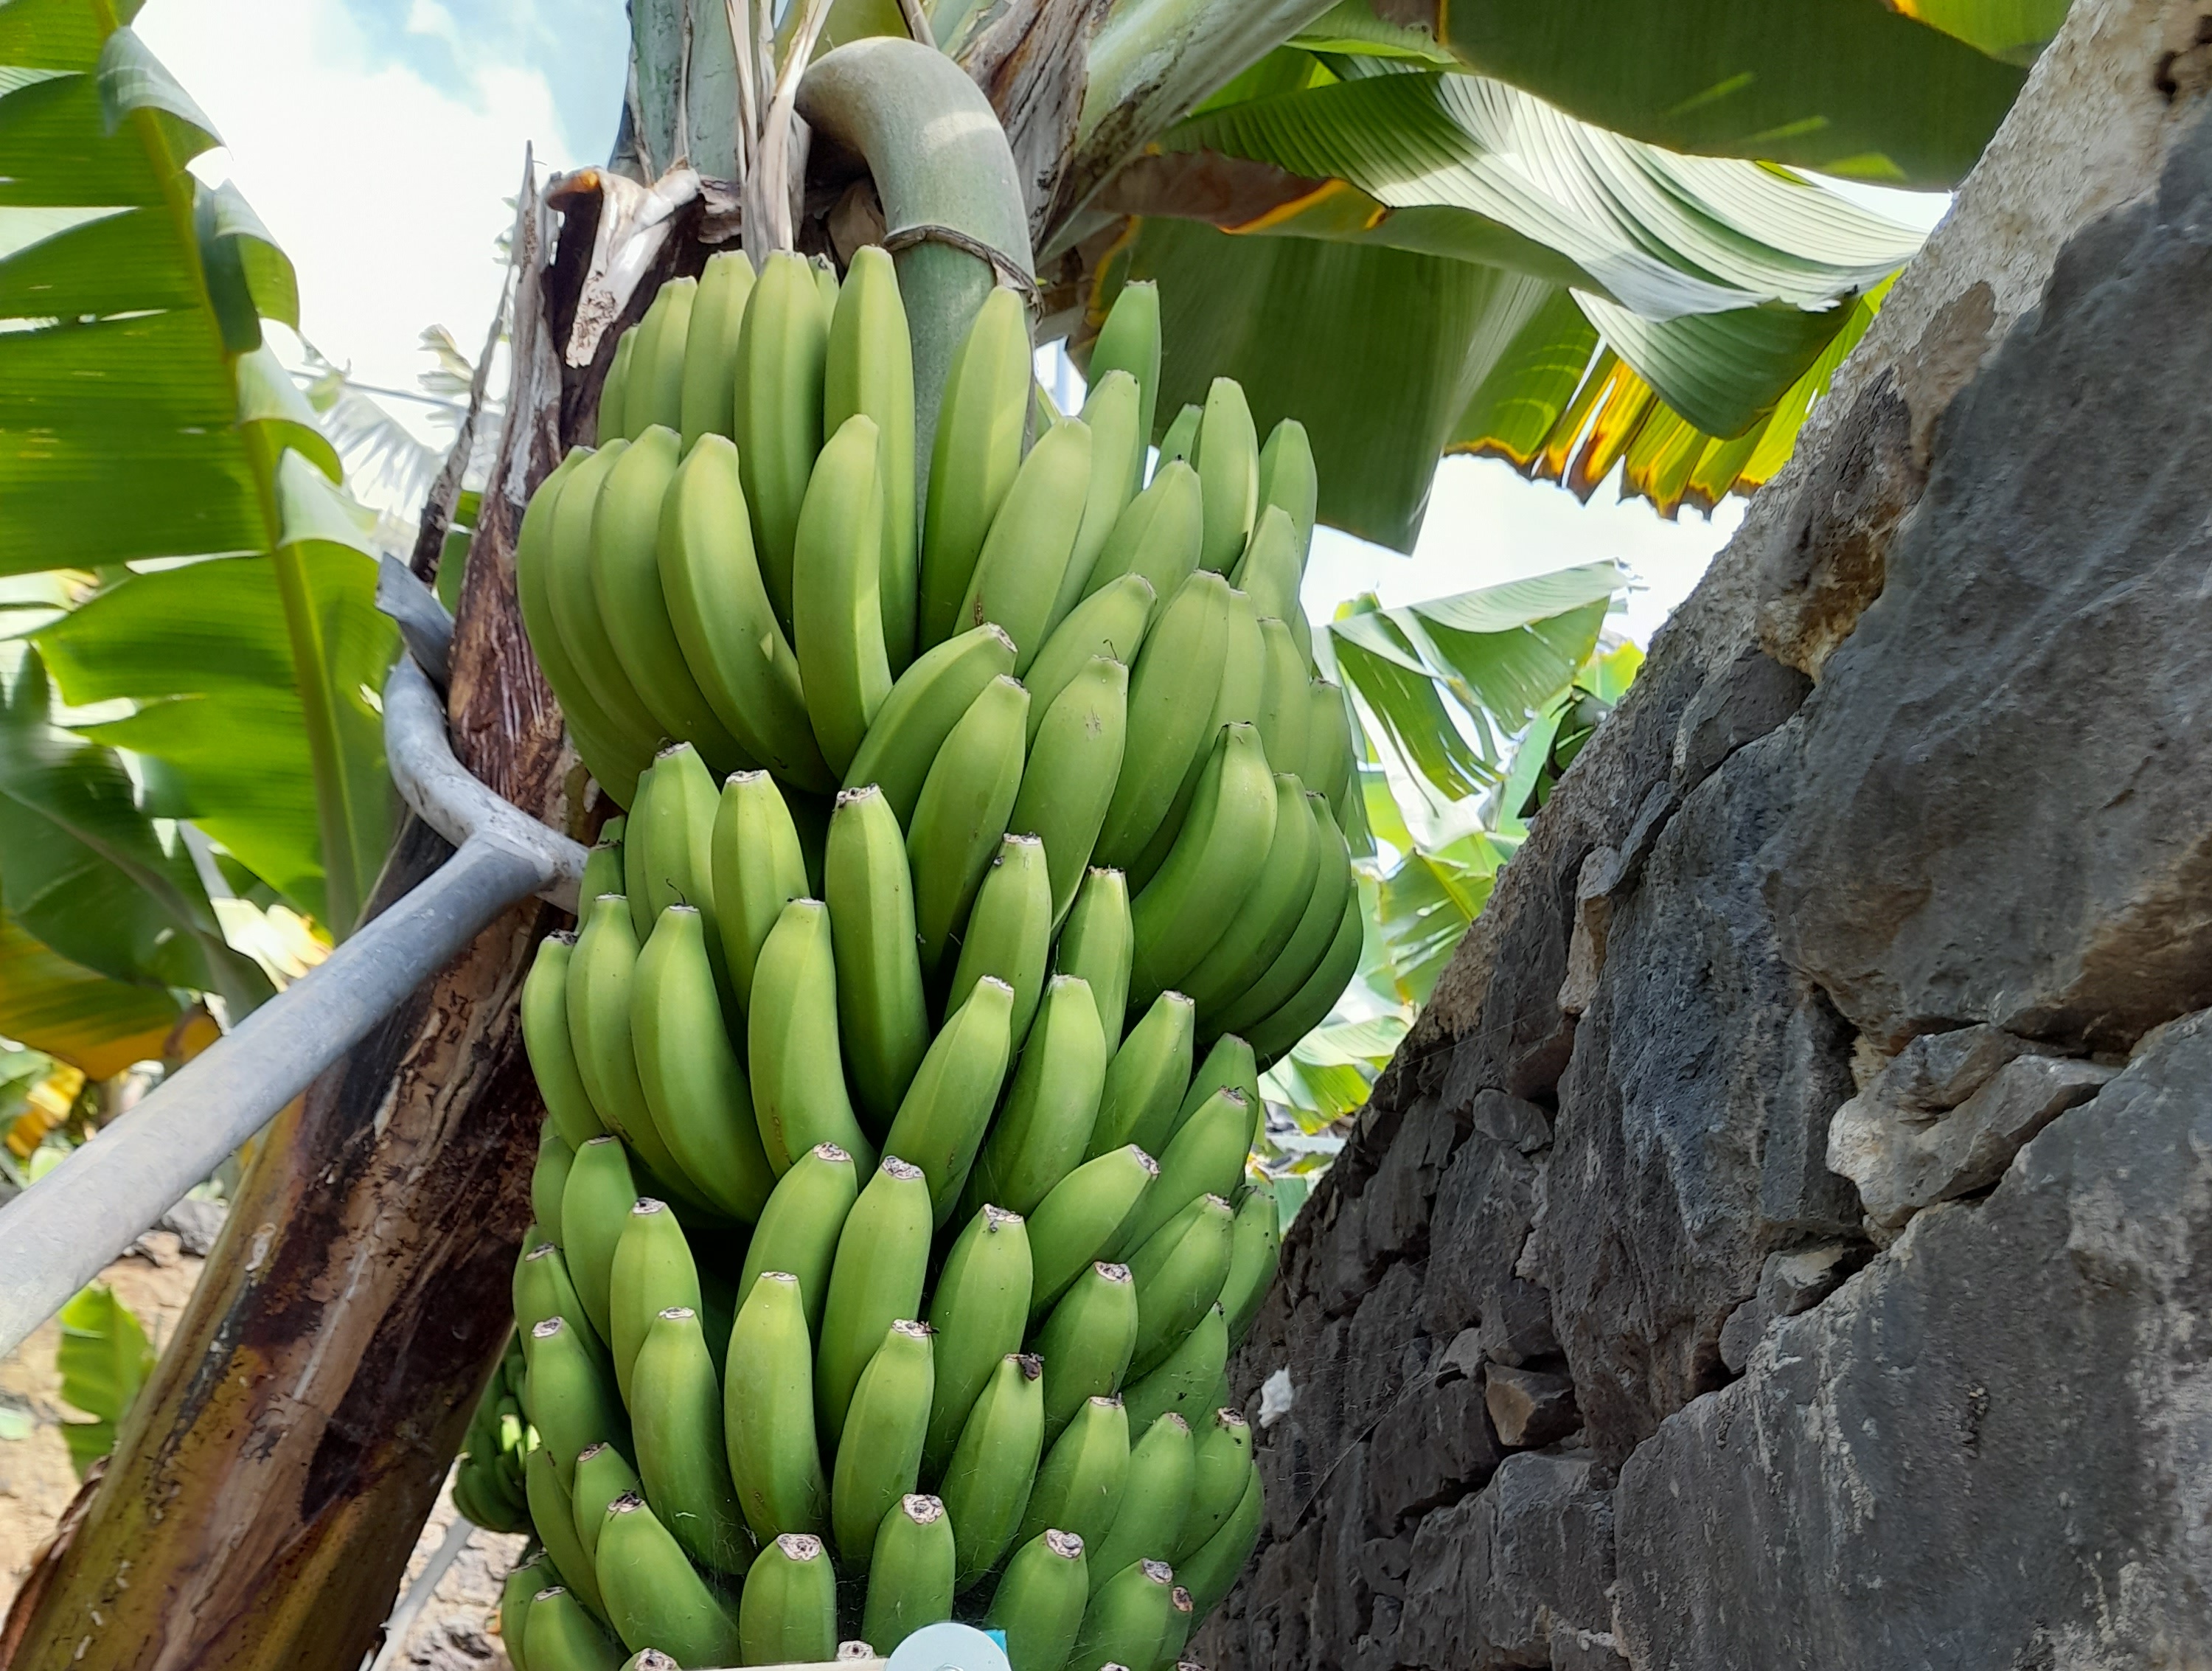
Label: Keep